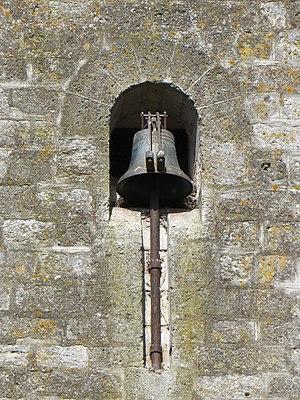
Cloche sonnant les heures, sur le mur de l'église
Dammard est une commune française située dans le département de l'Aisne, en région Hauts-de-France. Situé dans l'ancien Valois son origine est ancienne, son nom vient de l'évêque de Noyon, Saint-Médard.